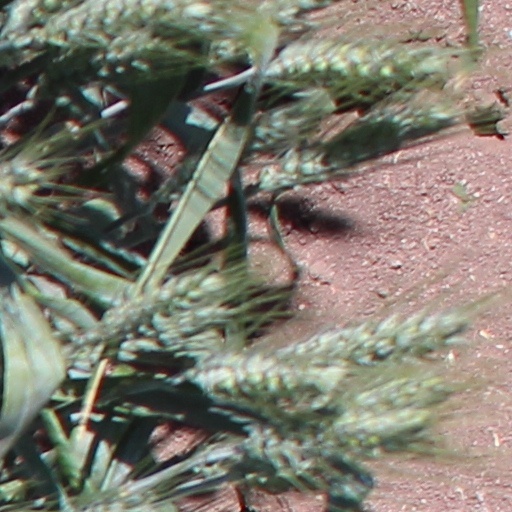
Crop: wheat